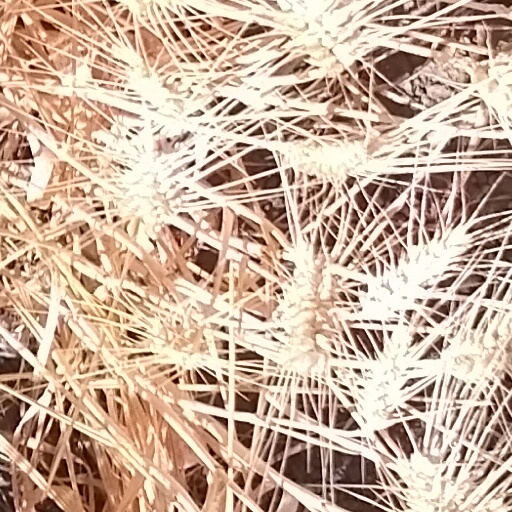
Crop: wheat